East Riding of Yorkshire Yeomanry

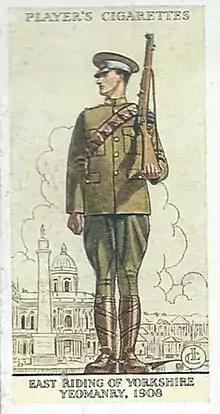
Uniform of the East Riding of Yorkshire Yeomanry 1908

A Squadron was based at the riding school in Walton Street, Hull. In 1911 this site was included in a new drill hall on Anlaby Road, Hull, which was shared with the 2nd Northumbrian Brigade, Royal Field Artillery (former 2nd East Yorks RGA) and named Wenlock Barracks after Lord Wenlock, who was Hon Colonel of both units. The Yeomanry regiment was popularly known as 'Wenlock's Horse'. It became a lancer regiment, with the appropriate uniform, in 1906.